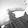
ASL letter: G